Chow mein

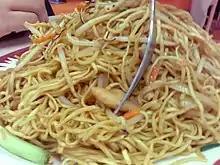
Chicken cube chow mein

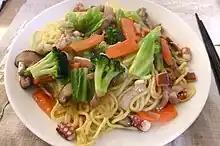
Subgum chow mein

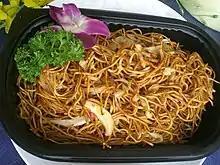
Soy sauce chow mein

Chaomian was introduced from China into the United States by Chinese immigrants who came from the Guangdong provinces in the California gold rush era, bringing their Cantonese style of cooking.